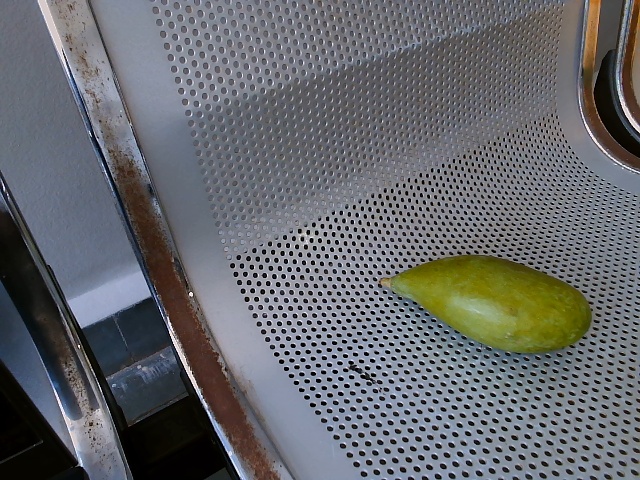
Label: Raw_Mango